Haim Yavin

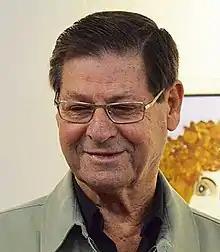
Yavin in 2013

Haim Yavin (born September 10, 1932) is an Israeli television anchor and documentary filmmaker. He was one of Israel's leading news presenters, associated with the job for so many decades that he was known as "Mr. Television."